Amruthavarshini (film)

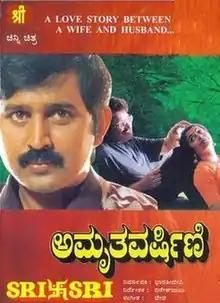
Video cover

Amruthavarshini is a 1997 Indian Kannada-language romantic thriller film written, photographed and directed by Dinesh Baboo. It stars Suhasini, Ramesh Aravind and Sarath Babu. Nivedita Jain appears in a cameo role. It features Ramesh Arvind playing a negative role for which he was widely praised. The film revolves around the three central characters of a husband (Sharath), wife (Suhasini) and a friend (Ramesh) who intrudes into the couple's life and turns their life into tragic events.